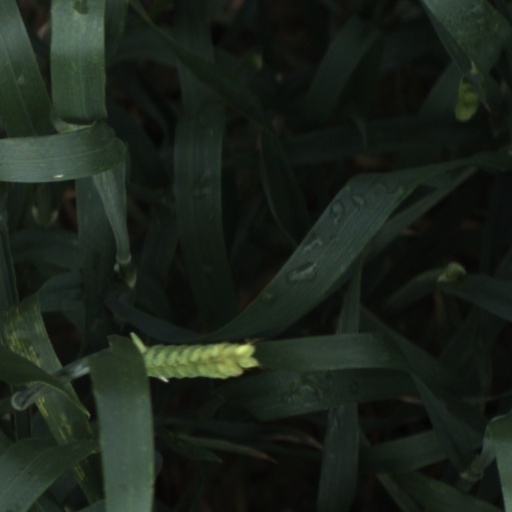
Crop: wheat